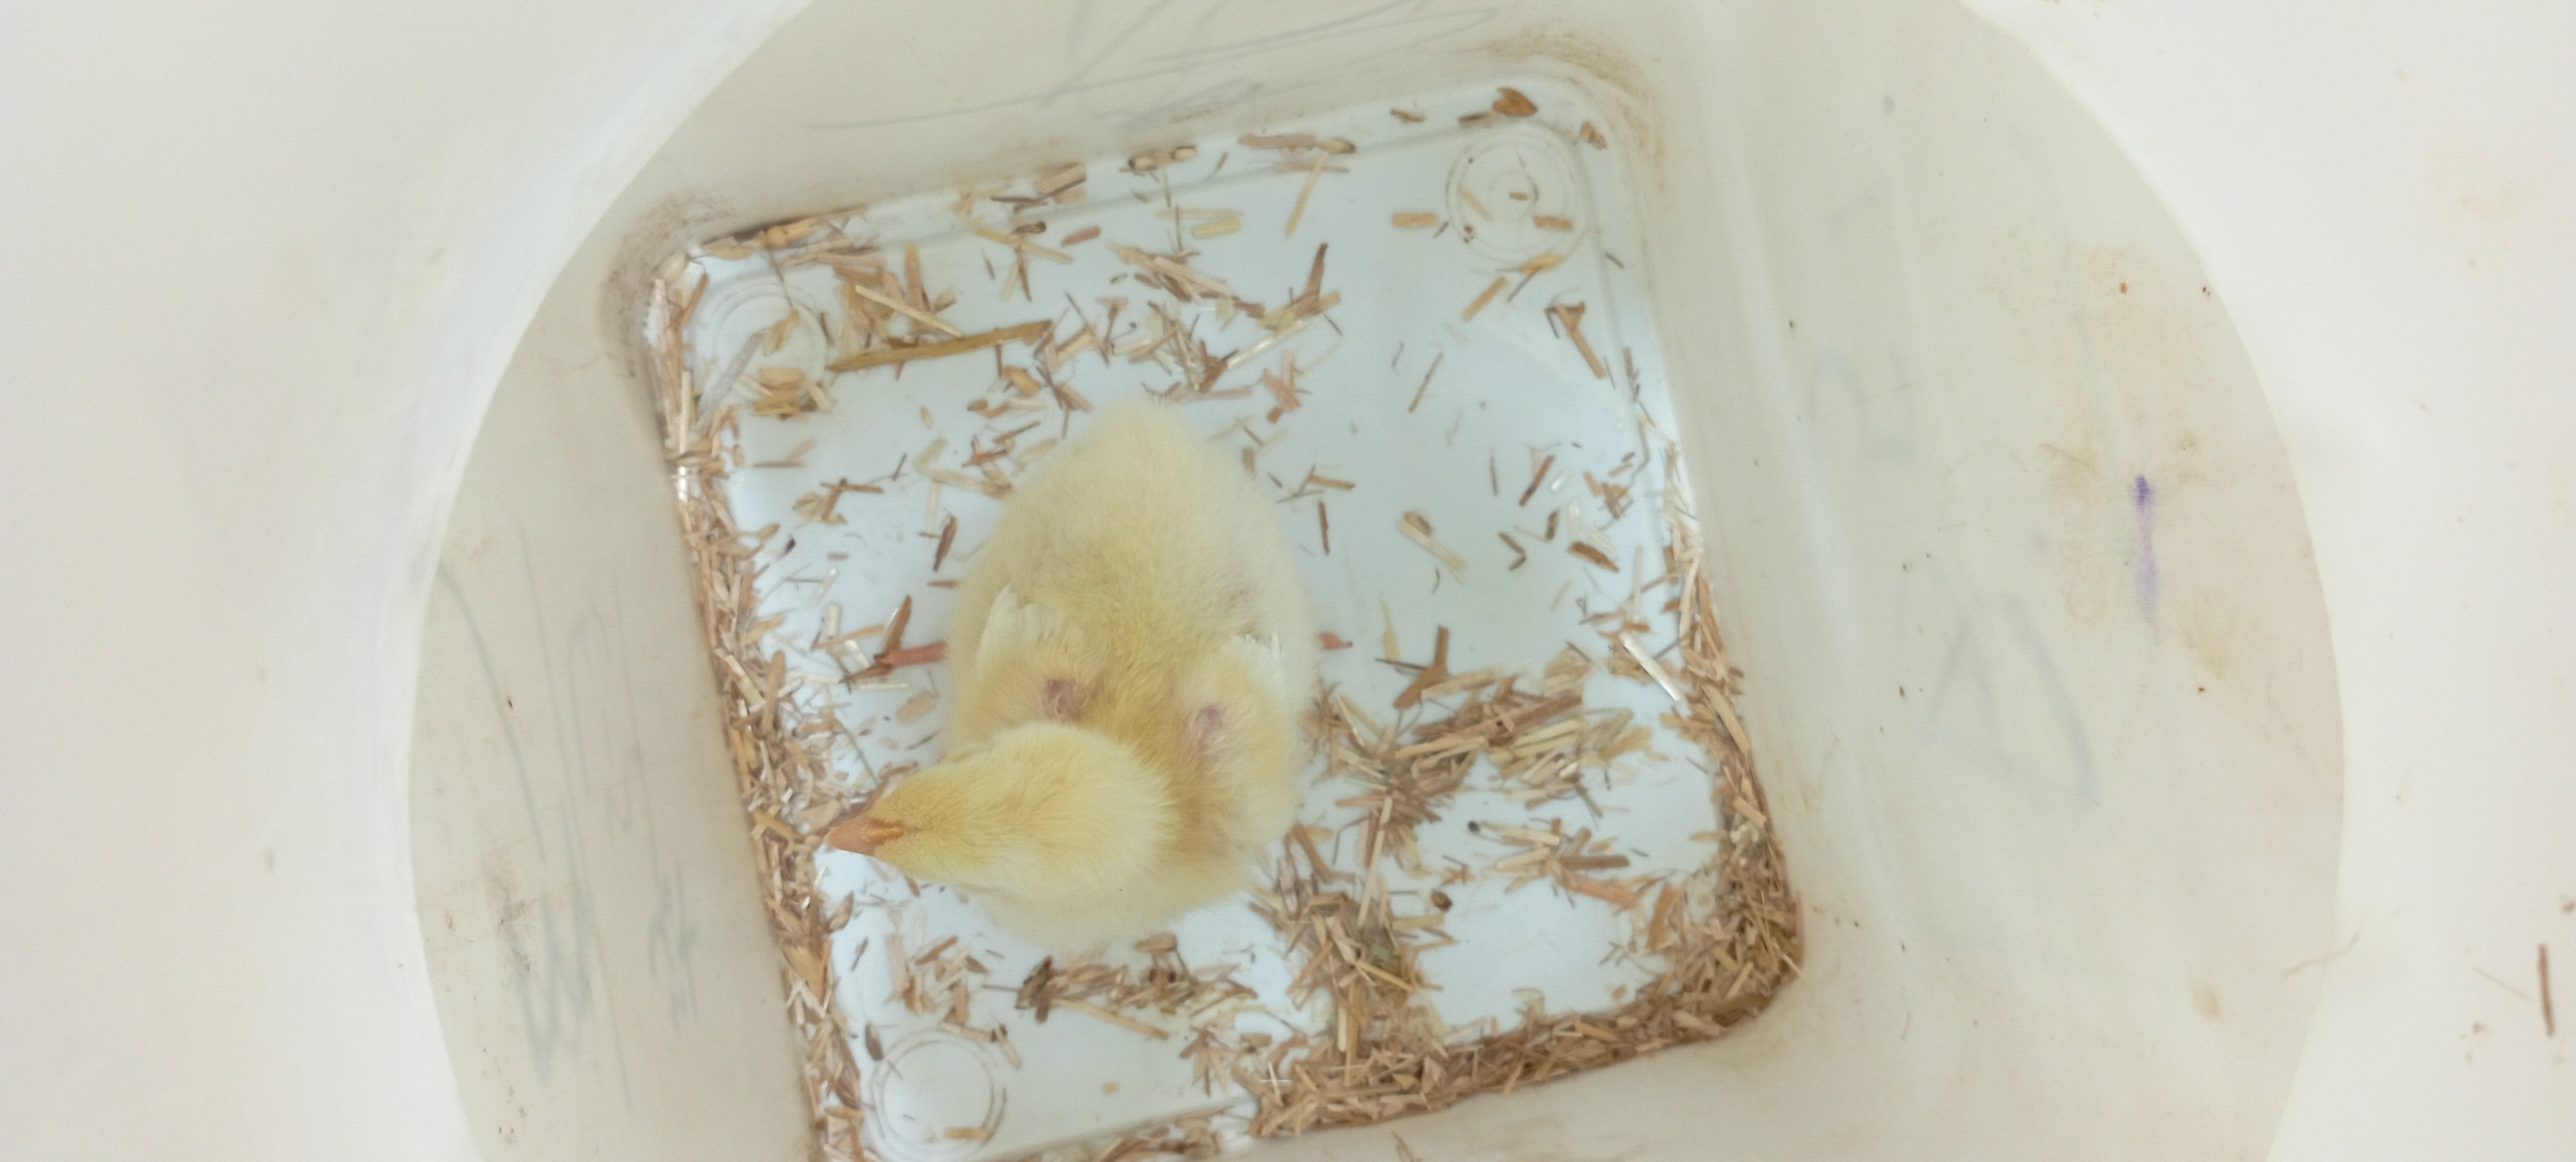
Weight: 163 g